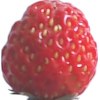
Label: strawberry